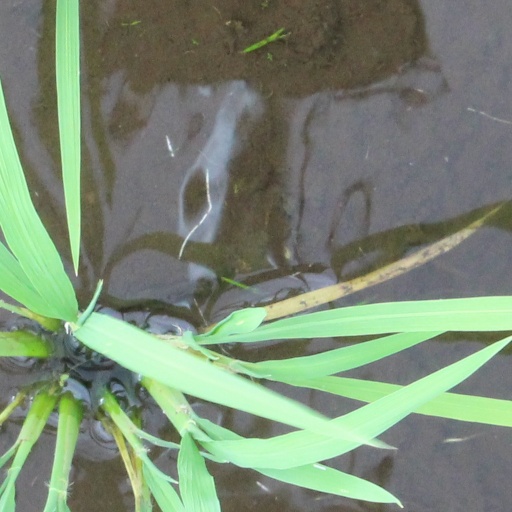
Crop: rice